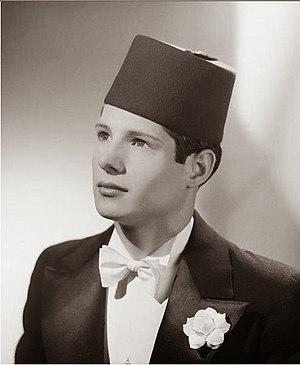
L'histoire des Juifs en Algérie remonte à l’Antiquité, sans qu’il soit possible de retracer avec certitude l'époque et les circonstances de l’arrivée des premiers Juifs dans le territoire de l’actuelle Algérie. Plusieurs vagues d'immigration ont en tout cas contribué à accroître sa population. Il est possible qu'il y ait eu des Juifs à Carthage et dans le territoire actuel de l'Algérie avant la conquête romaine mais le développement des communautés juives est lié à la présence romaine. Les révoltes juives des Iᵉʳ et IIᵉ siècles en terre d'Israël et en Cyrénaïque ont certainement causé l'arrivée d'immigrants juifs en provenance de ces contrées. Le prosélytisme juif parmi les Berbères est un fait historique établi, mais son importance reste débattue.
Salim Halali, de son vrai nom Simon Halali né le 30 juillet 1920 à Bône, Annaba, en Algérie et mort le 25 juin 2005 à Cannes en France, est un chanteur algérien interprète de musique arabo-andalouse et populaire. Il était surnommé « Le Bécaud arabe ».